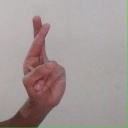
अक्षर: र